Barnsley

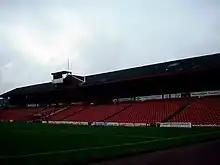
The historic West Stand at Oakwell Stadium is over 100-years-old

The Civic, in Barnsley town centre, is a multi-purpose performance venue in a grade II listed building. The building was originally the Barnsley Mechanics Institute and Public Hall, built by Henry Harvey in 1877. His brother Charles Harvey, gave the building to the people of the town a few years later, renaming it the Harvey Institute. The Harvey Institute was host to many types of entertainment, including variety shows and cinema. It was also home to the public library and shops; public meetings and celebrations were held in the hall; and education was provided. The School of Art occupied the Public Hall from 1878 to 1948, which was also used as first headquarters and billets for "Barnsley Pals" during World War I. In 1962, the building became Barnsley Civic Theatre, closing in 1998.